Gambier Islands

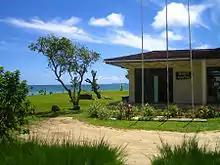
Rikitea Town Hall

Politically, the Gambier Islands belong to French Polynesia. They form one of 17 municipalities administered by a subdivision of the High Commissariat of French Polynesia in Papeete, Tahiti. In addition to the Gambier Islands in the geographical sense (i.e. including the atolls of Gambier and Temoe), the following atolls in the southeast of the Tuamotu archipelago belong to the municipality of Gambier: